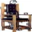
Label: chair